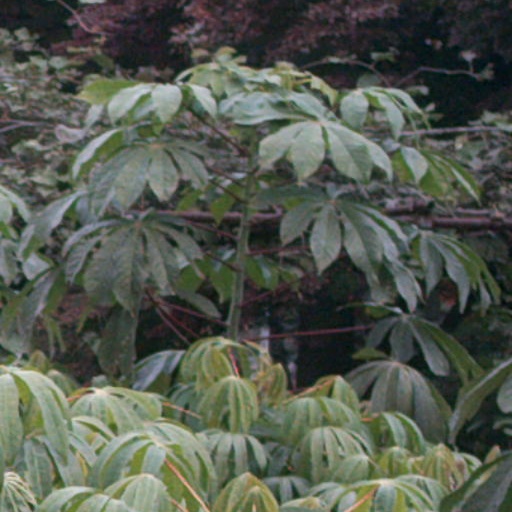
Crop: cassava